Surgery in ancient Rome

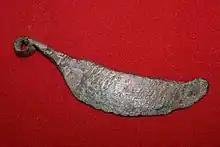
Ancient Roman bronze knife

The Spoon of Diocles also called the Dioclean "kyathiskos" was an ancient medical tool allegedly designed by Diocles of Carystus for removing arrowheads. It was a long bronze or iron tool with two hooks ending a curved scoop with a hole and a perforation. This tool would be pushed under and then between the arrow and the flesh. The head of the arrow would be caught in the hole, and the scoops would cover the barbs. Thus, when the arrow was dragged out the flesh would not be pierced. This instrument may have not existed. It is only mentioned by Celsus, who was a Roman physician, and no other writers.